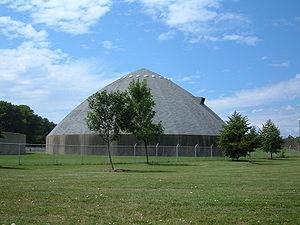
Dans le domaine routier, le salage est l’action de répandre un fondant routier, du sel en l’occurrence, sur la chaussée afin de faire fondre la pellicule de glace ou de neige compactée.